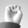
ASL letter: E